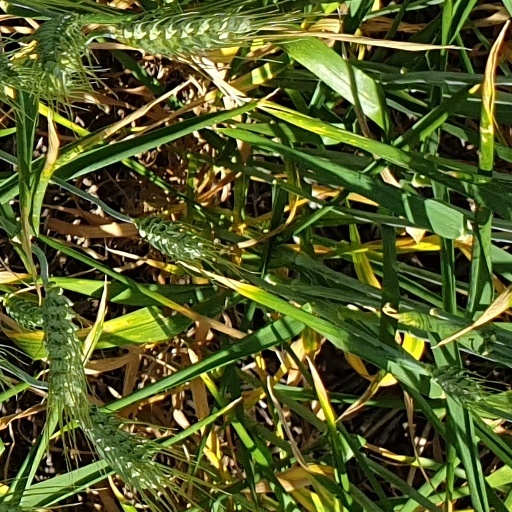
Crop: wheat